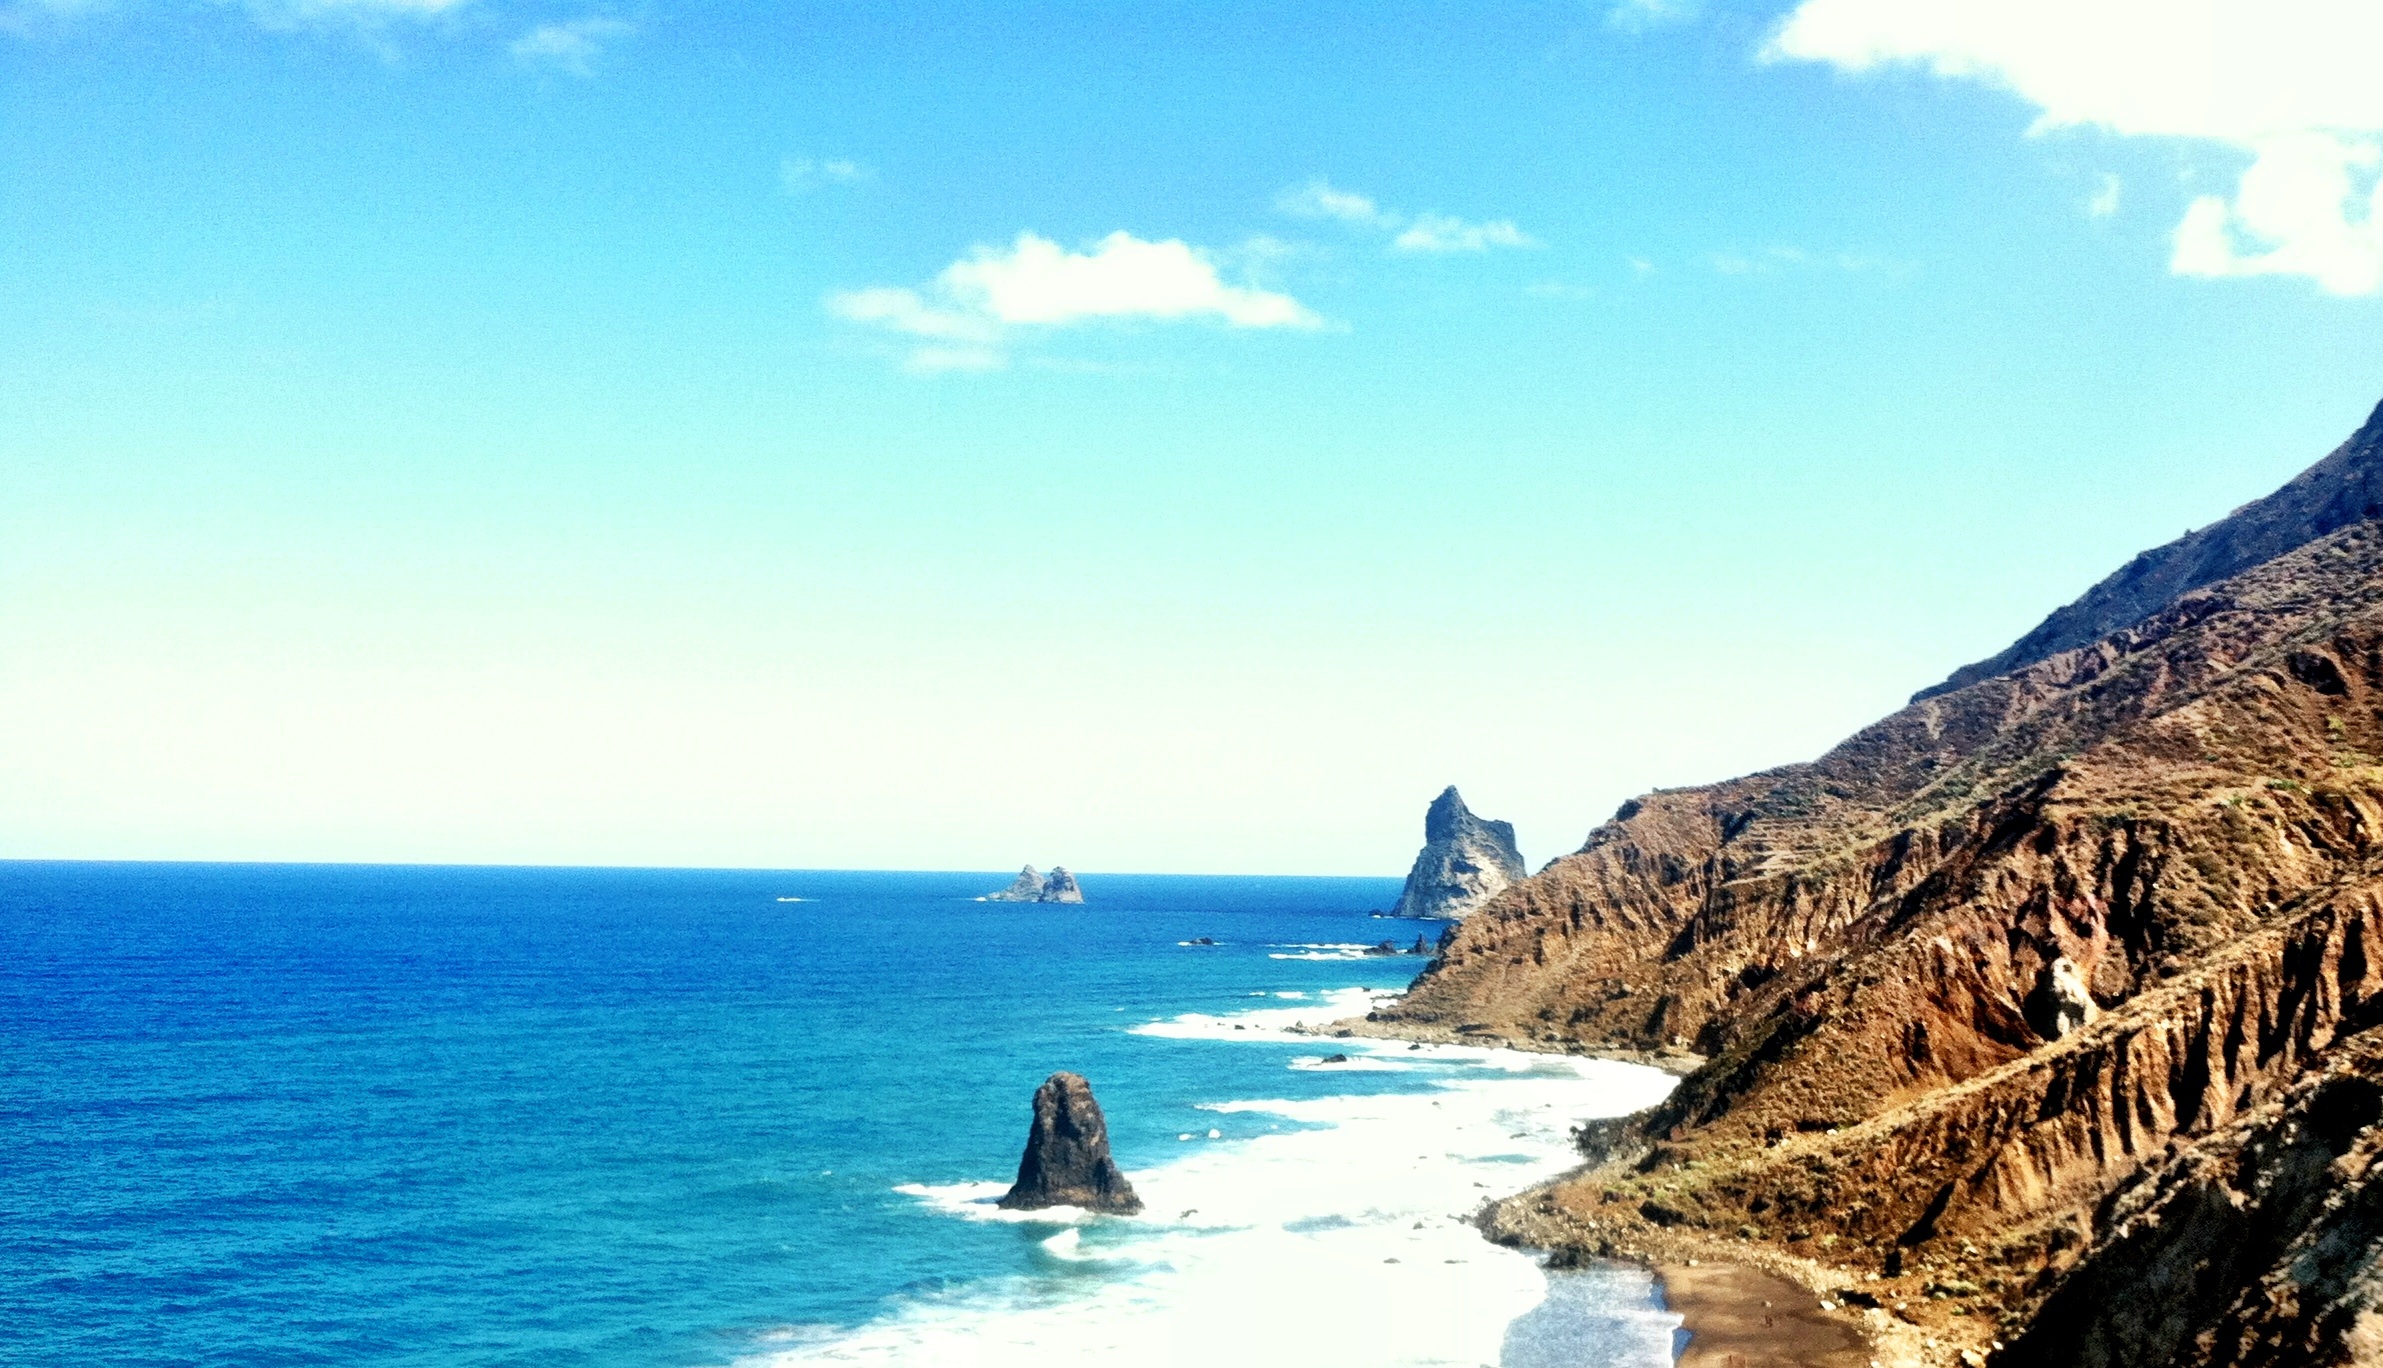
beach, sea, coast, ocean, horizon, shore, vacation, cliff, cove, bay, terrain, body of water, tenerife, cape, islet, canary islands, landform, geographical feature